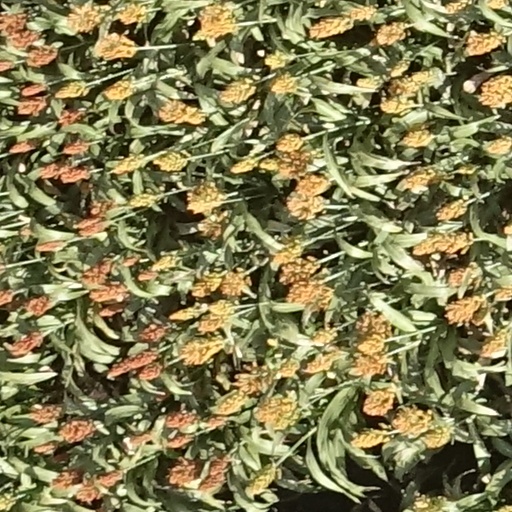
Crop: sorghum